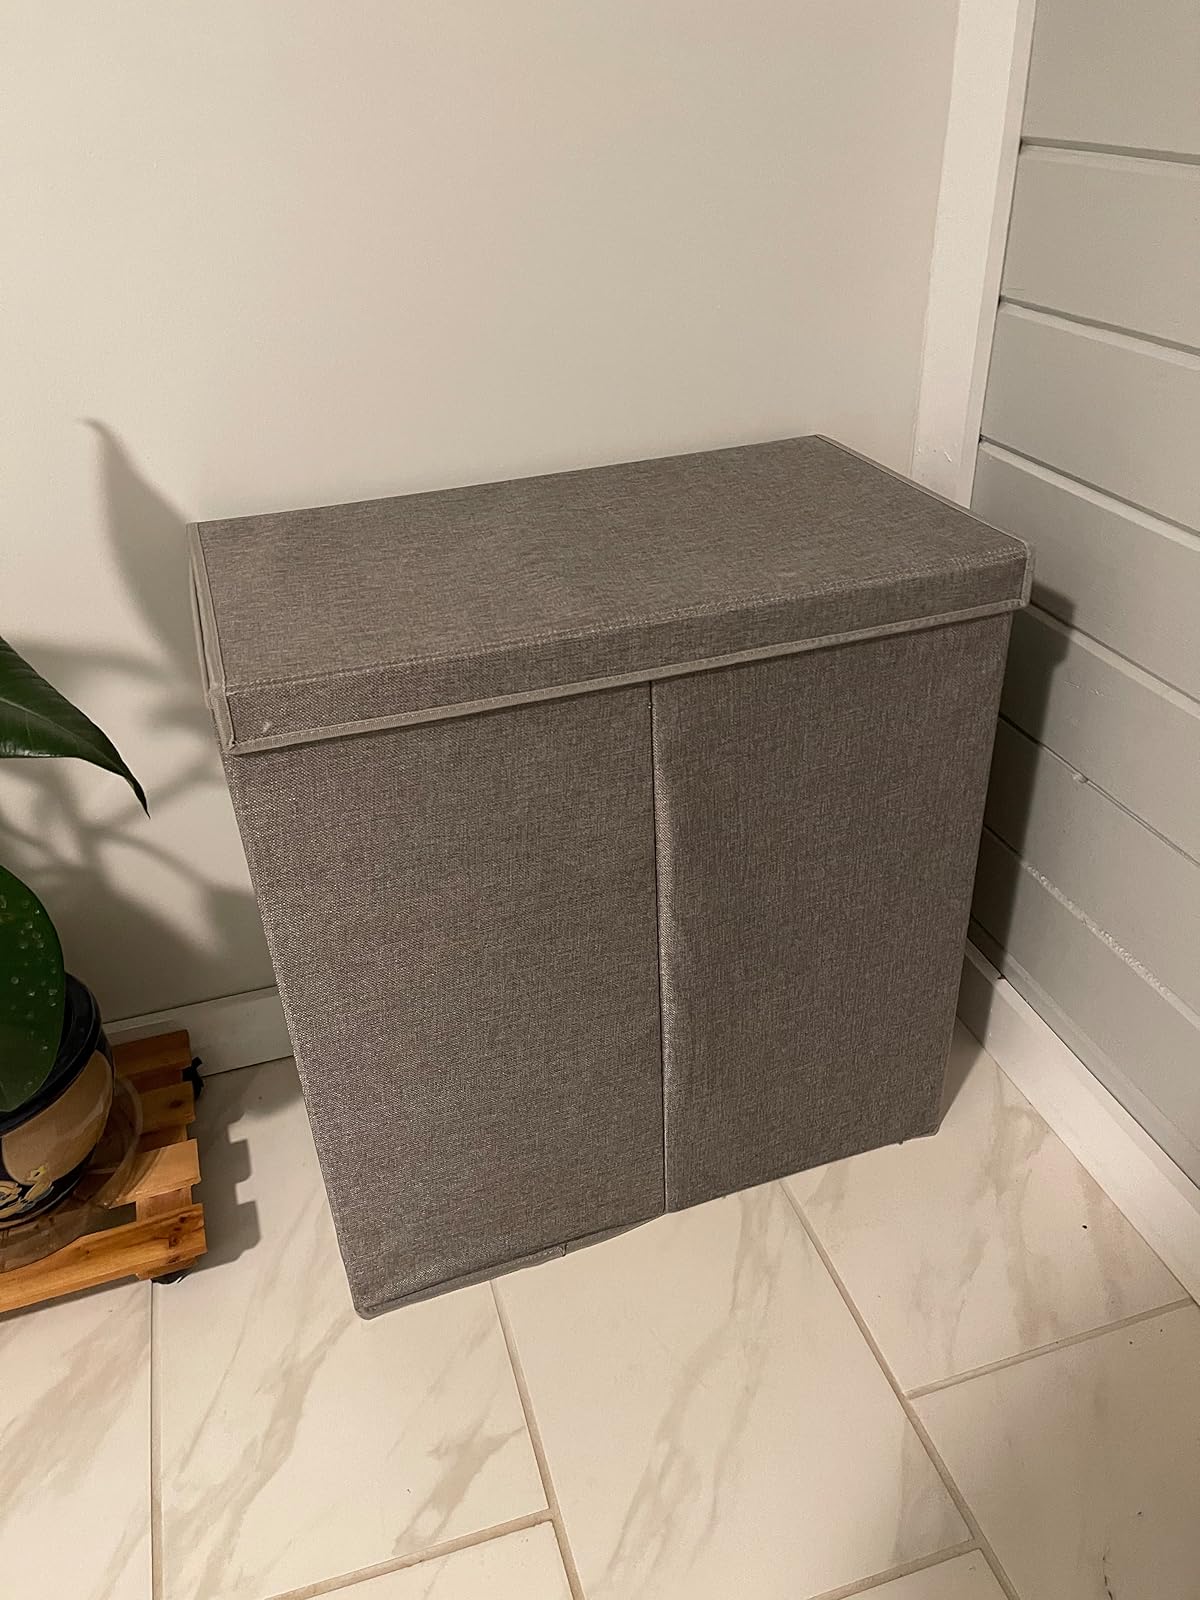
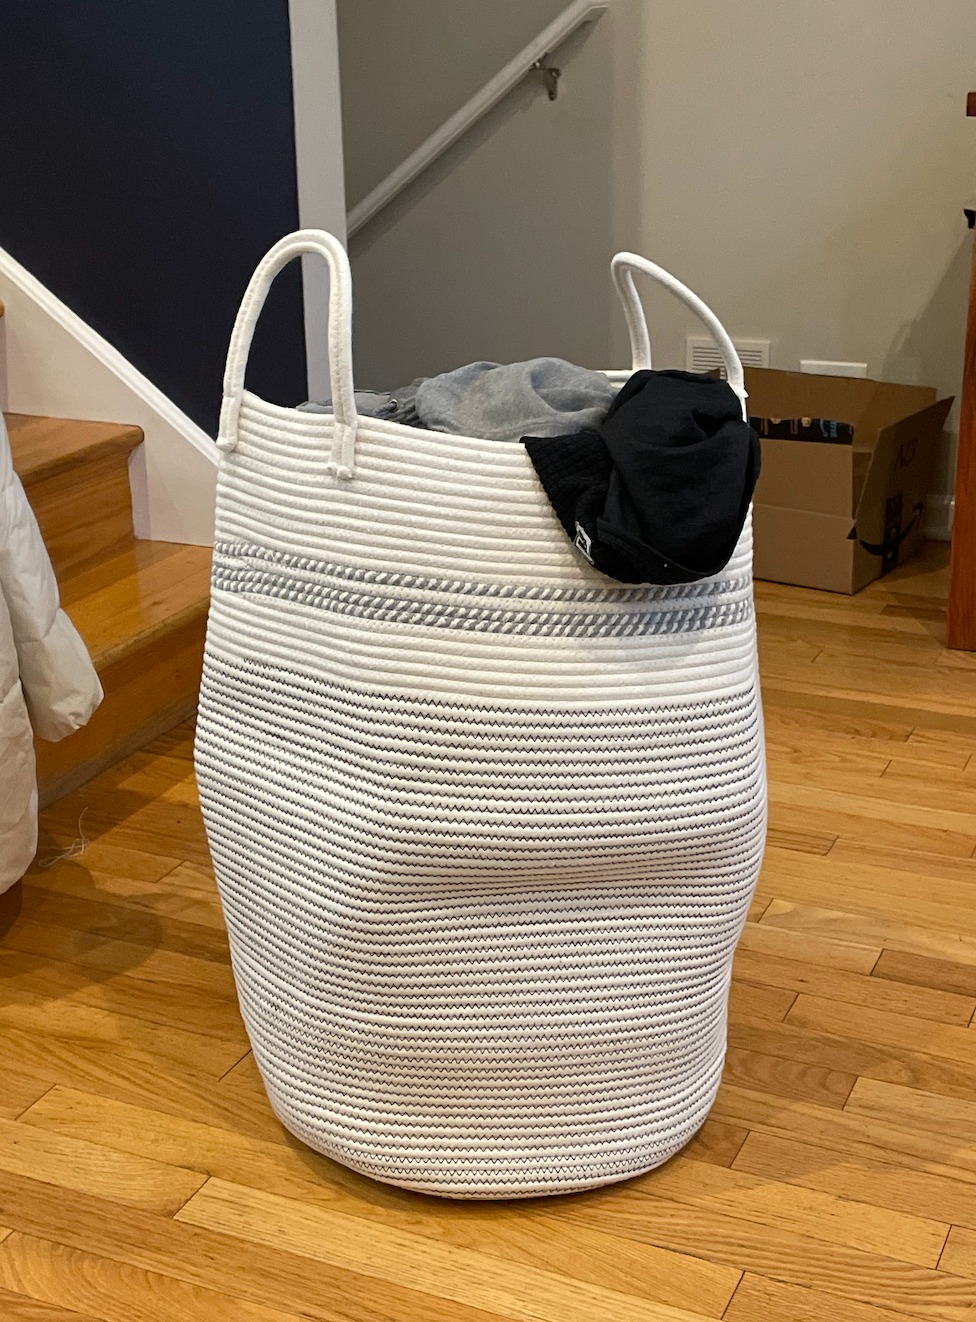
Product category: items_hamper
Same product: no